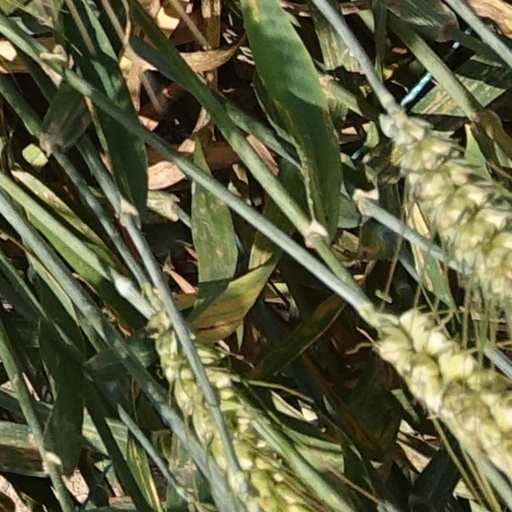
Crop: wheat